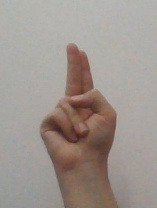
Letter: taa